500 Person Sex

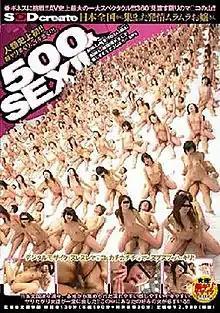
Cover to the DVD

500 Person Sex ("500人SEX"), also known as "A Milestone in History!! 500 Person Sex!!" (人類史上初!! 500人SEX!!) is a Japanese adult video produced by SOD Create, a division of Soft On Demand (SOD), a large group of media companies.